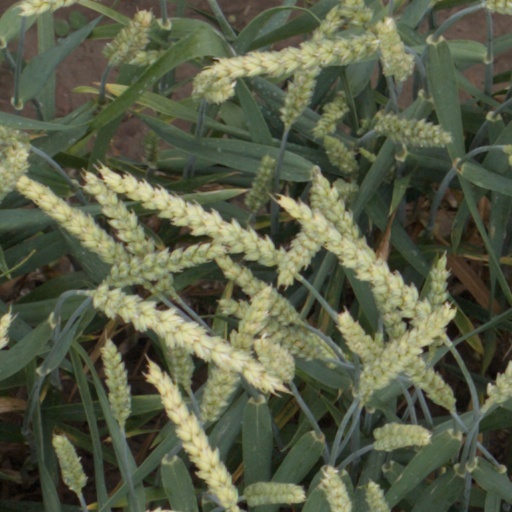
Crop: wheat